Sinimäed Hills

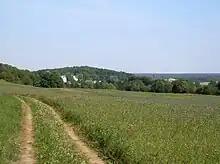
View from Põrguaugu mägi towards Pargimägi

The Sinimäed hills are gently sloping mounds rather than mountains. Nevertheless, the hills are a dominant landform in the area - the height of the surrounding limestone plateau is on average 30 m above sea level, while the hills are up to 50 m higher. Pargimägi and Põrguaugu mägi are the two higher hills - 85 and 83 m, respectively, while Tornimägi is somewhat lower, 70 m. The ridge is about 3 km long.